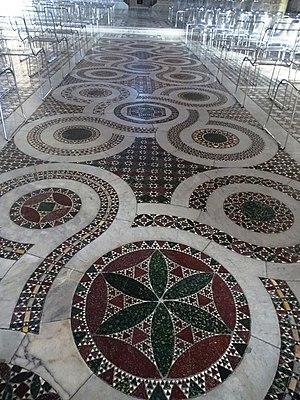
Le terme cosmatesque s'applique à un style de pavements en opus sectile ou marqueterie de marbre, typique du Moyen Âge en Italie et en particulier à Rome et dans ses environs. Il correspond principalement à la période de l'art roman en Italie, fin XIᵉ au XIIIᵉ siècles, et perdure ensuite un peu dans le gothique.